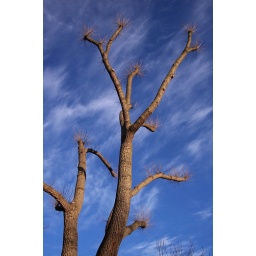
Tree against blue sky